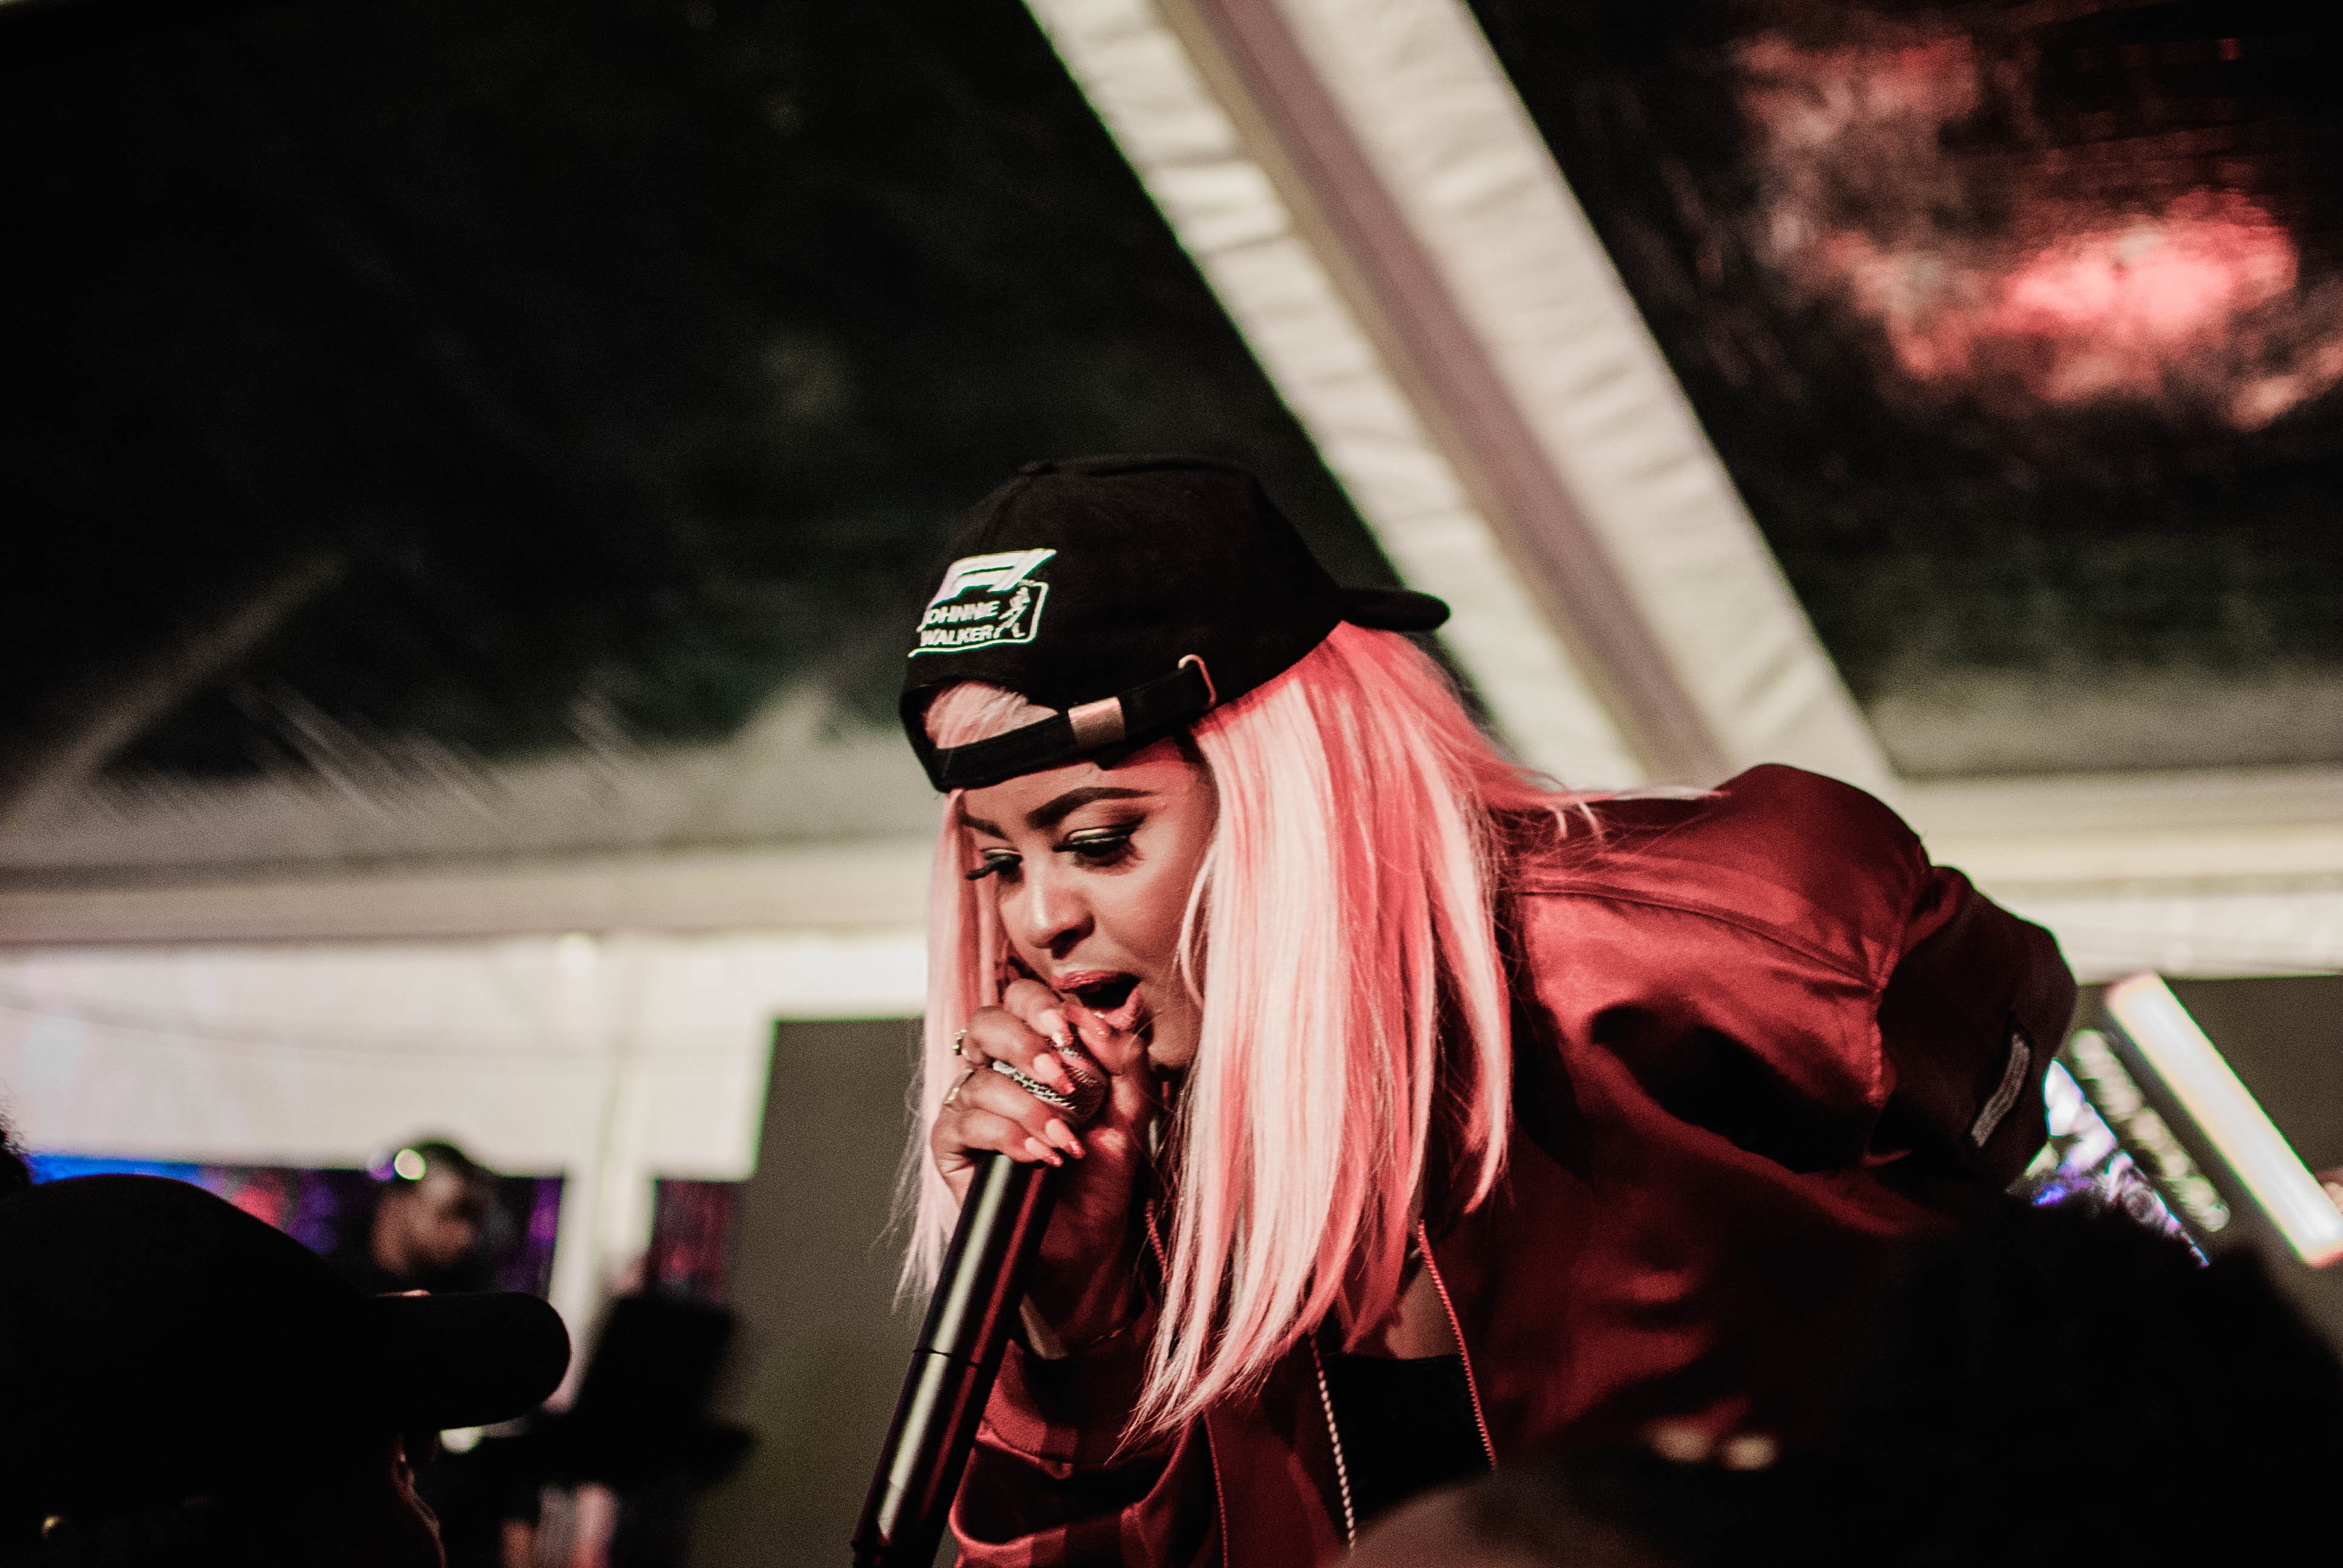
performance, girl, costume, fun, event, performance art, darkness